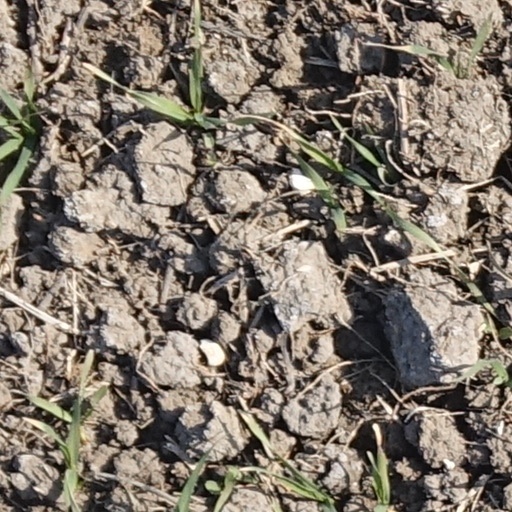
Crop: wheat